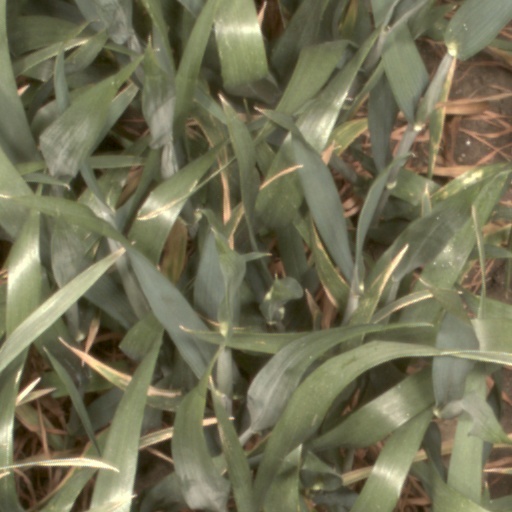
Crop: wheat